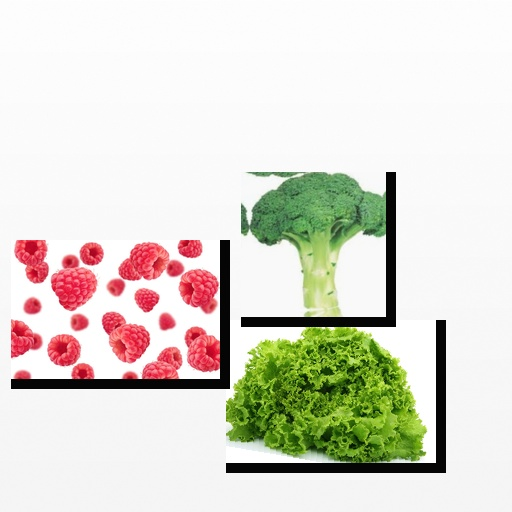
Food items: lettuce, broccoli, raspberry